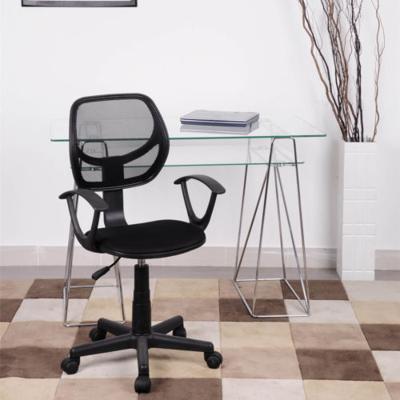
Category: chair